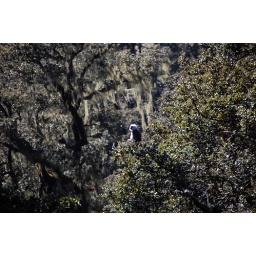
there were monkeys in the forest